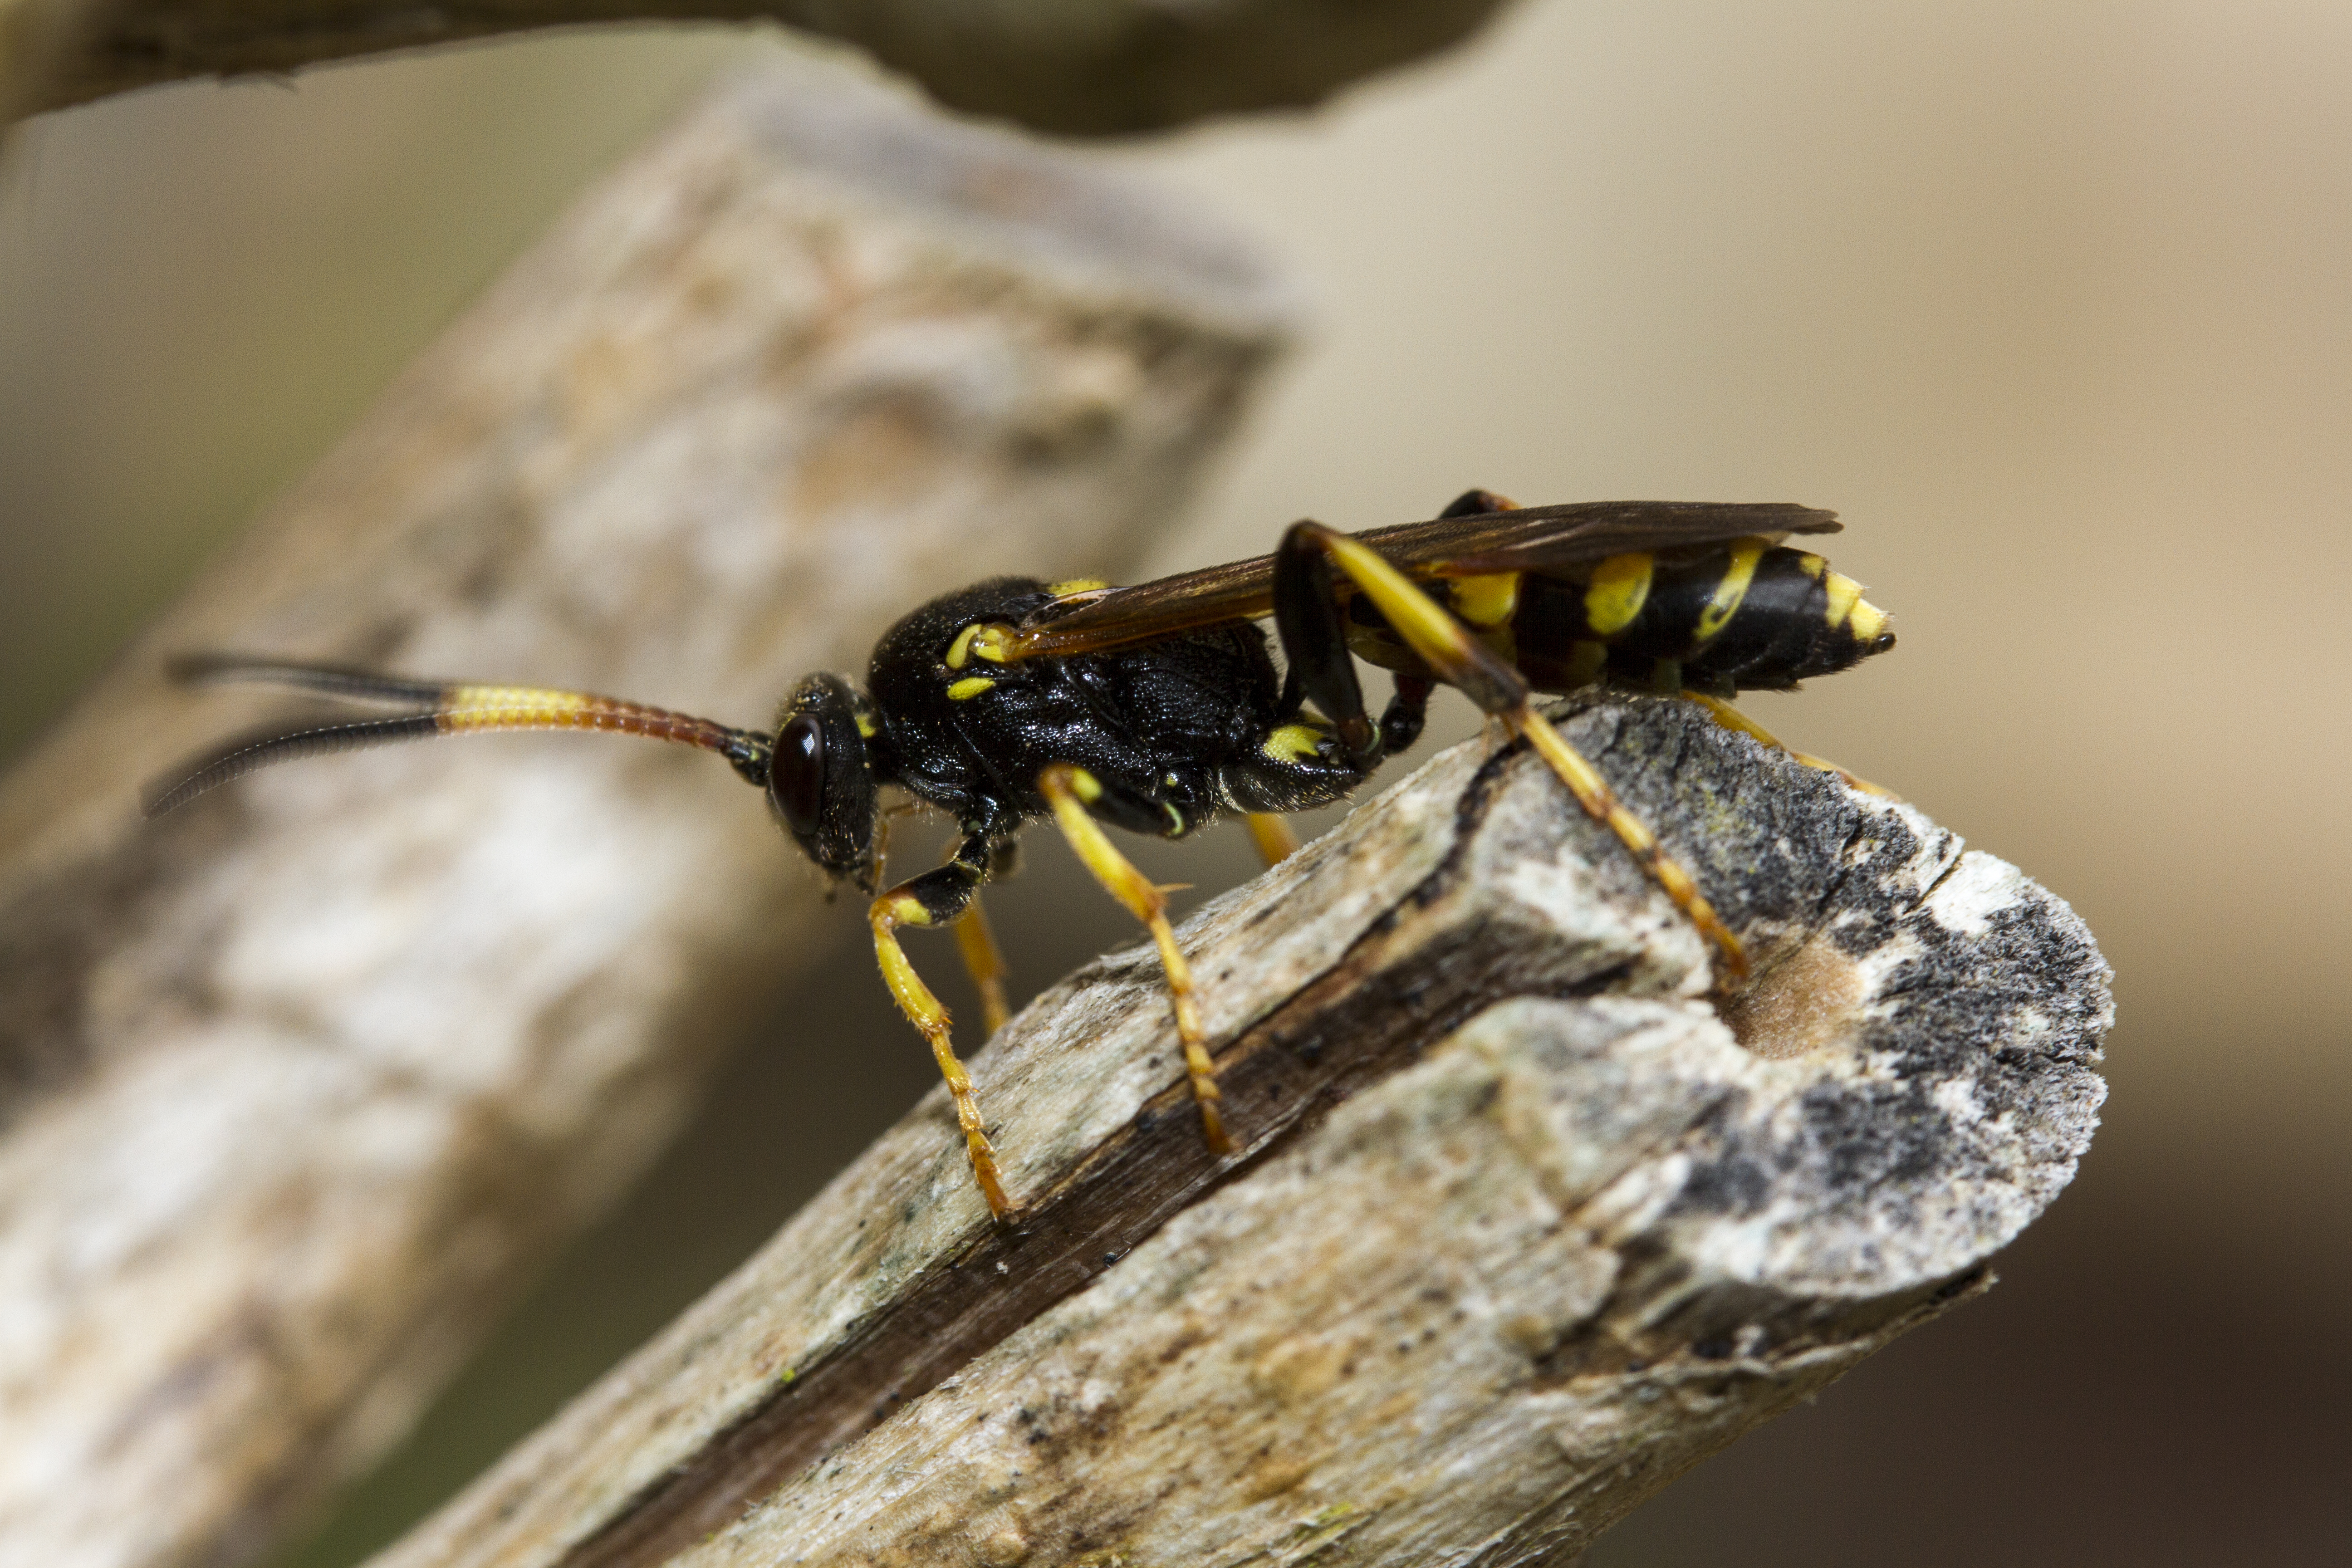
nature, photography, fly, wildlife, insect, fauna, invertebrate, close up, uk, hornet, wasp, pest, peterborough, macro photography, arthropod, membrane winged insect